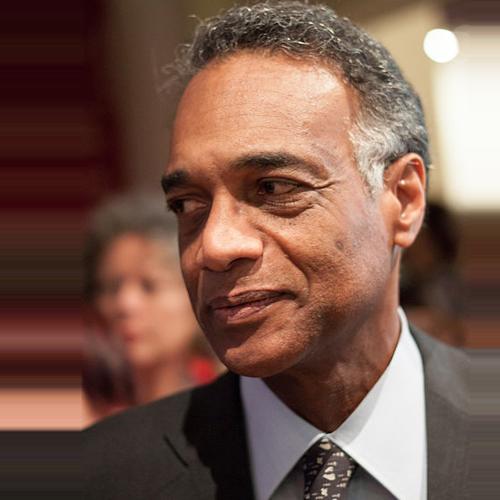
Age: 59